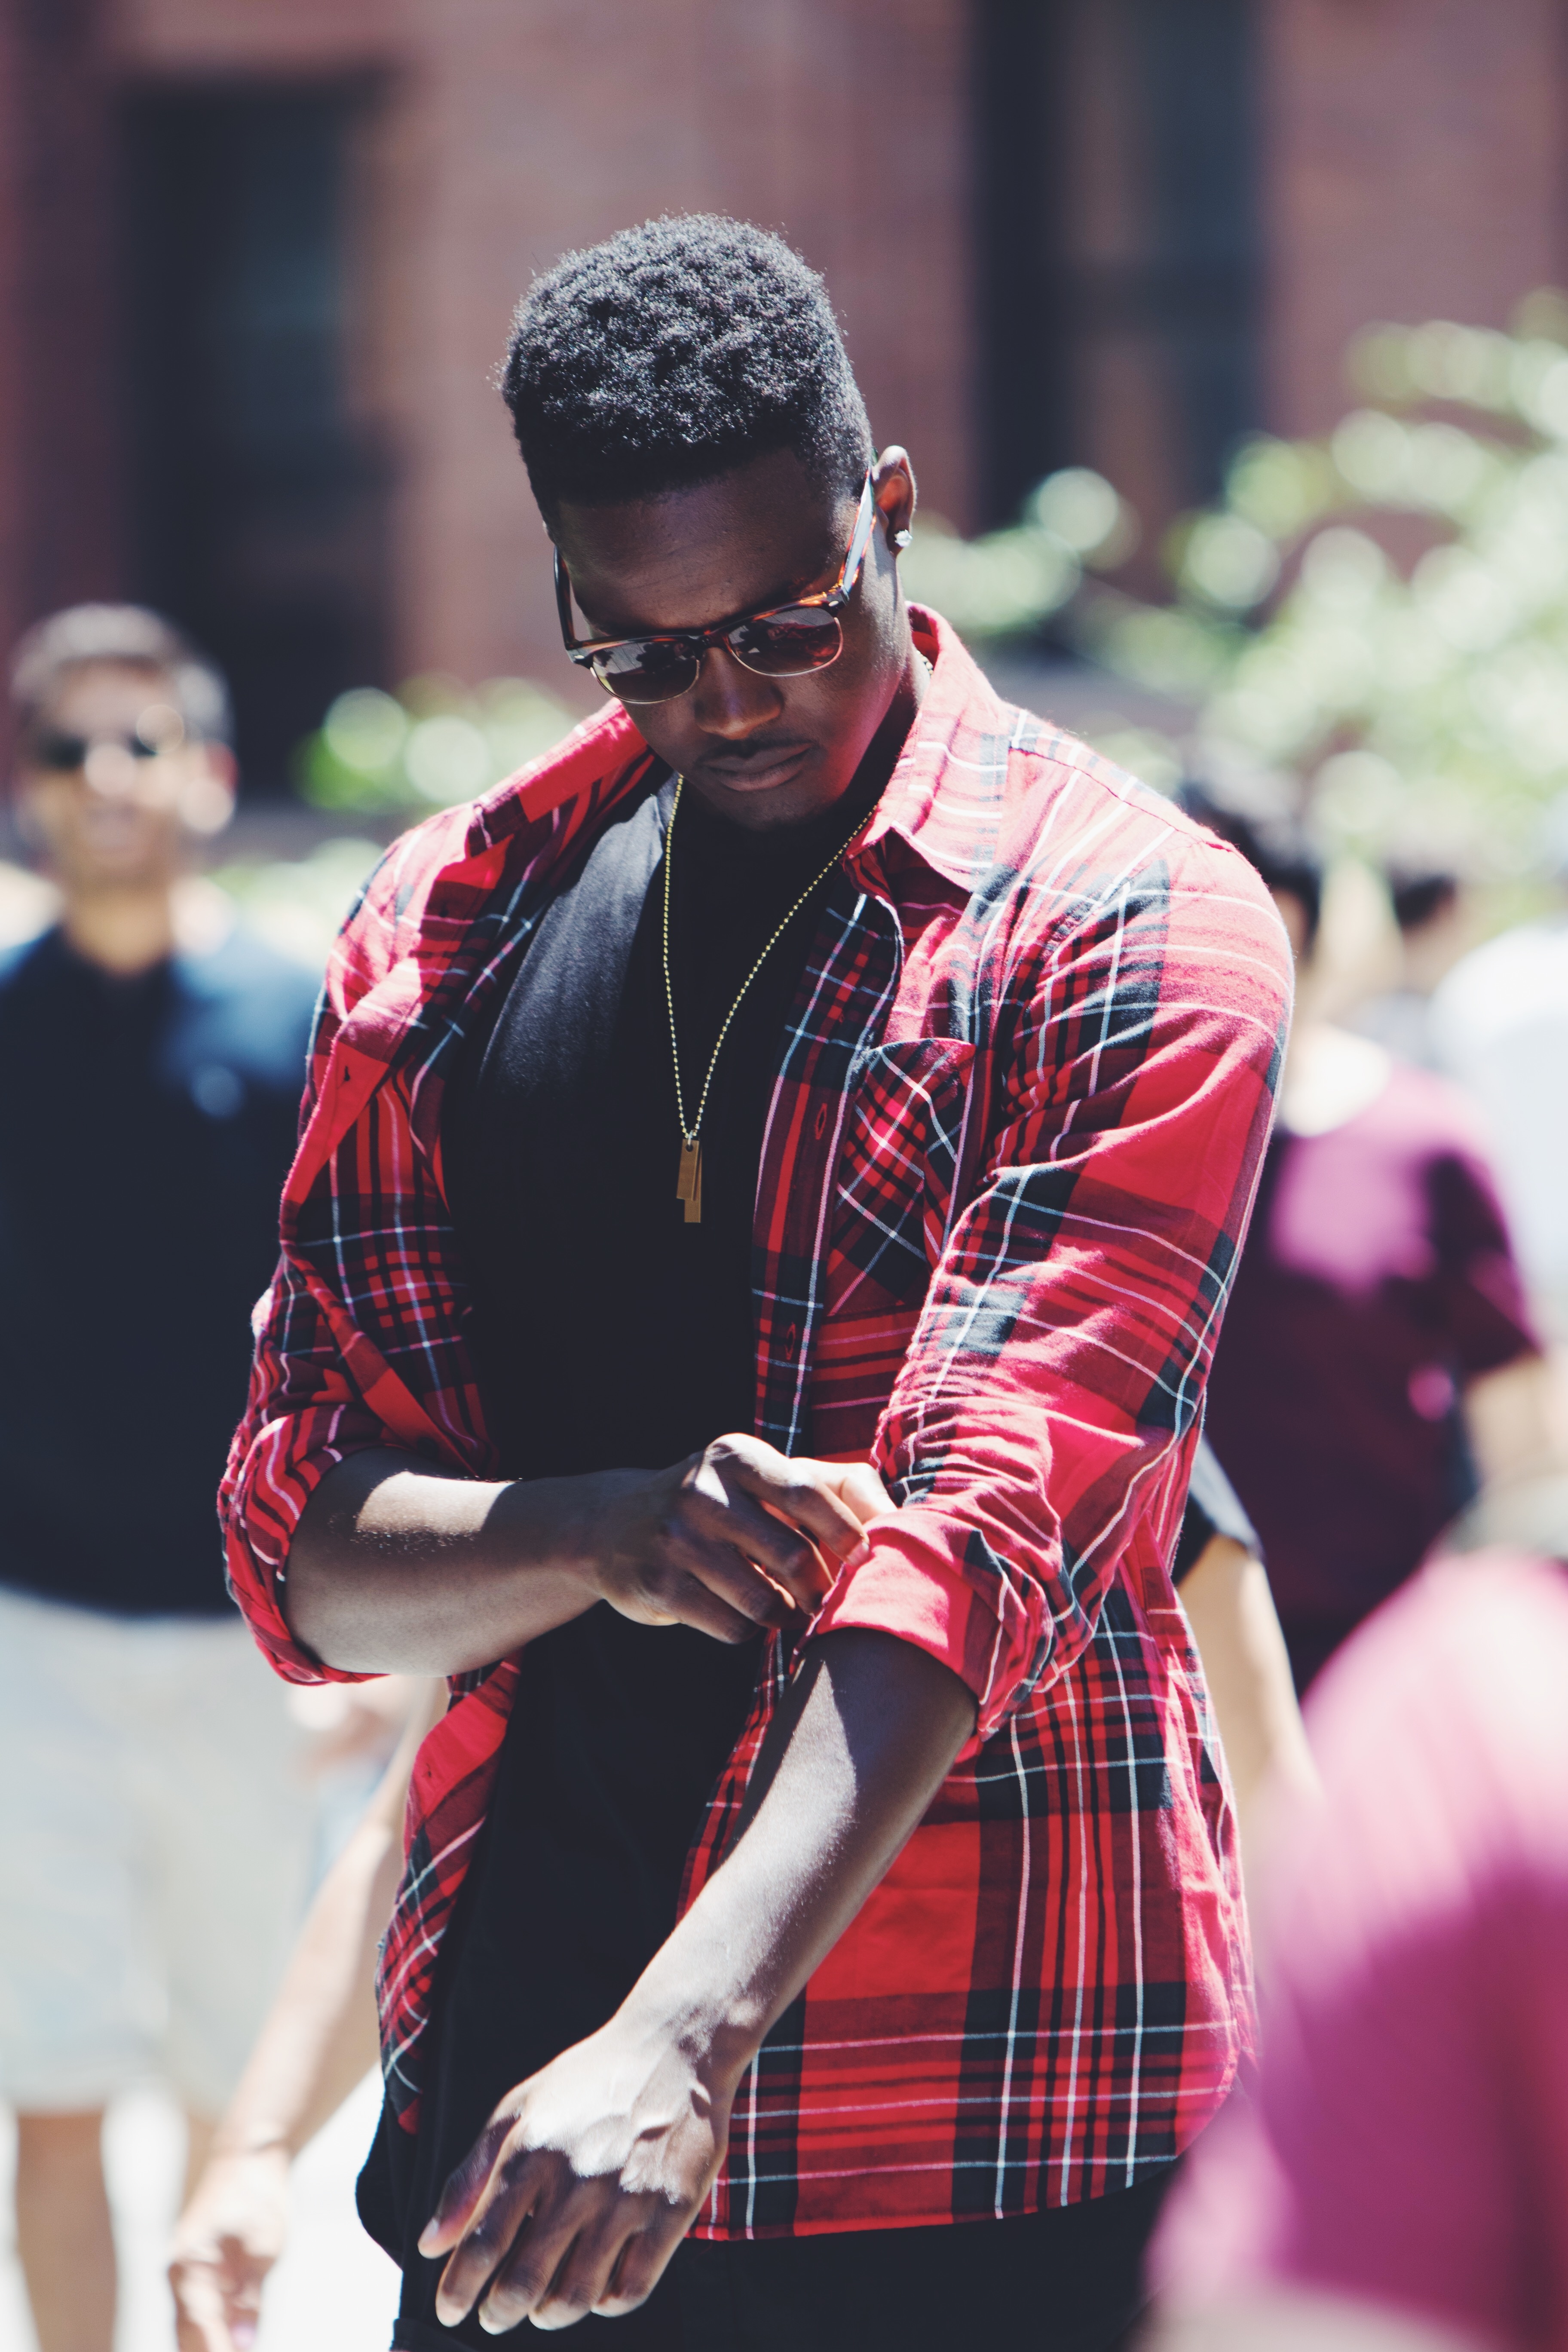
man, person, pattern, model, spring, red, fashion, lady